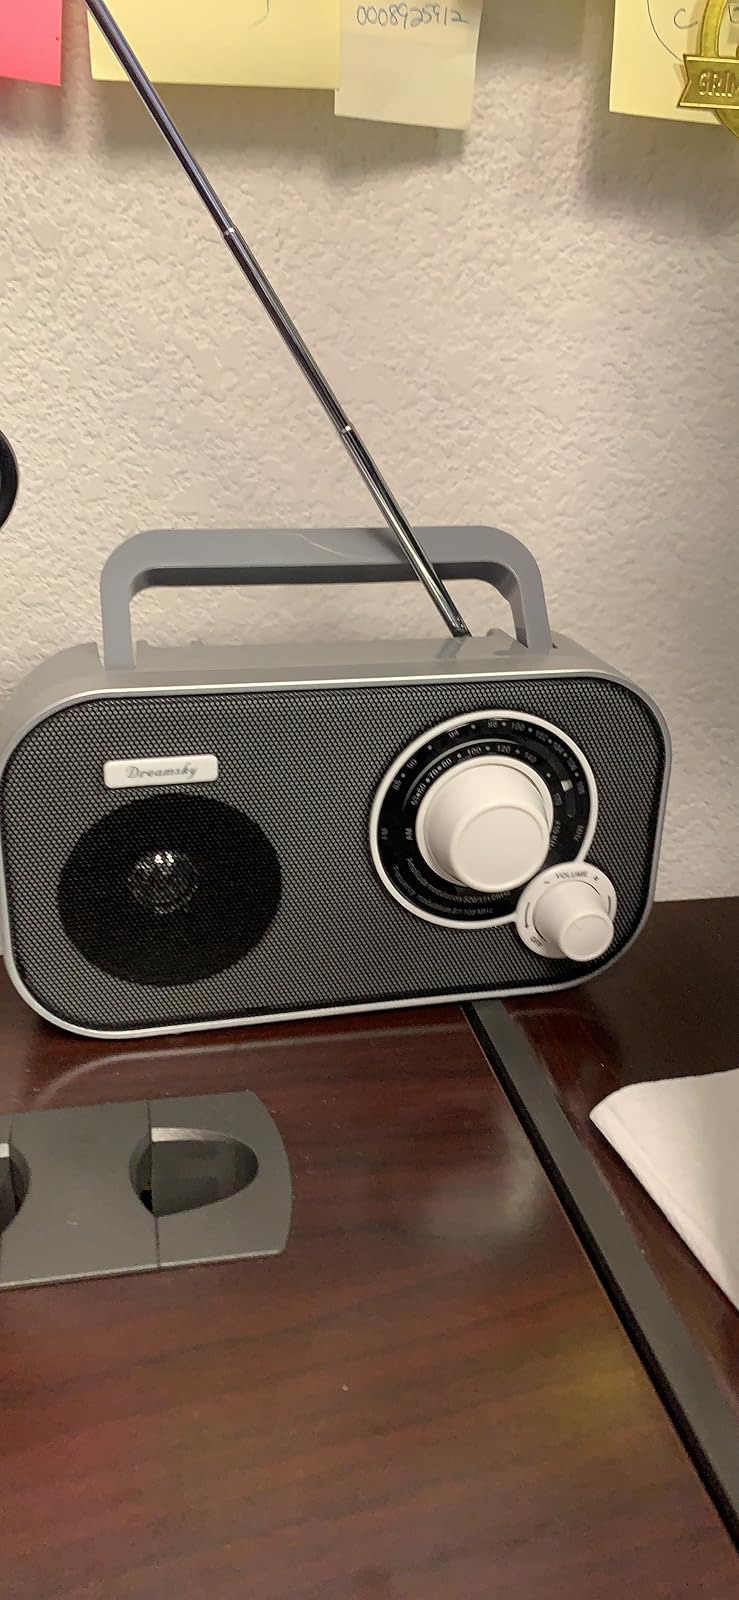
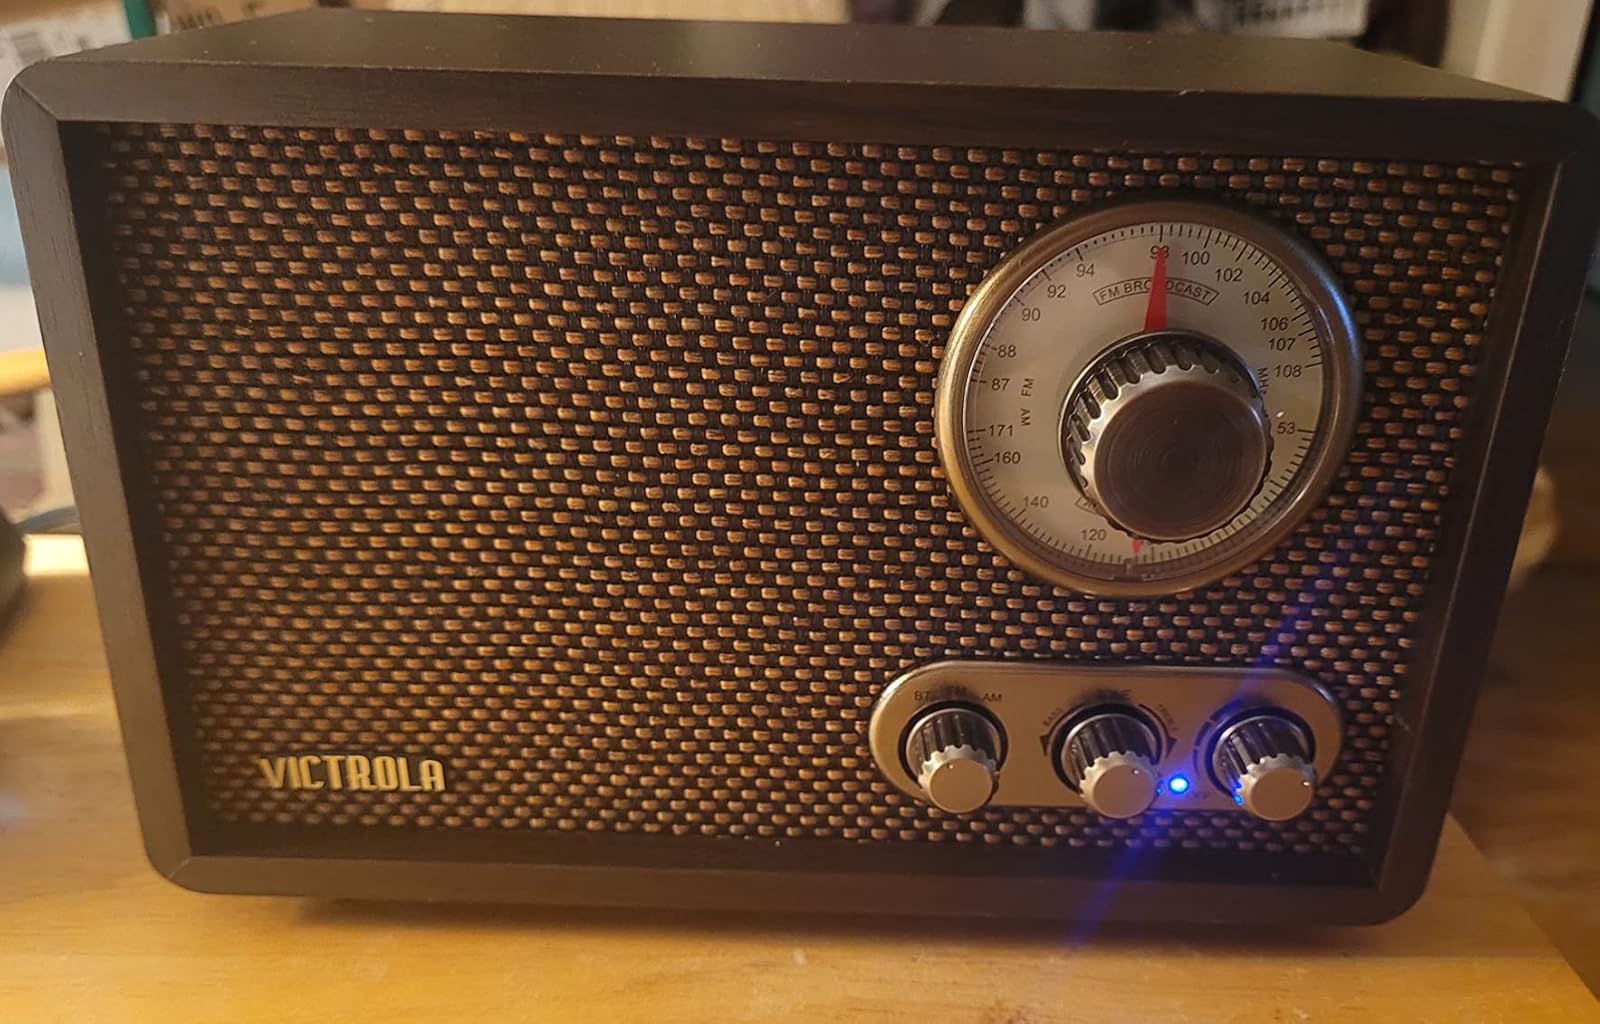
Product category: radio
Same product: no